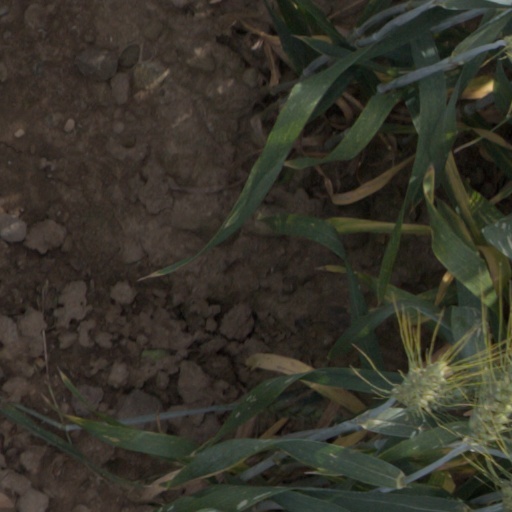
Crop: wheat